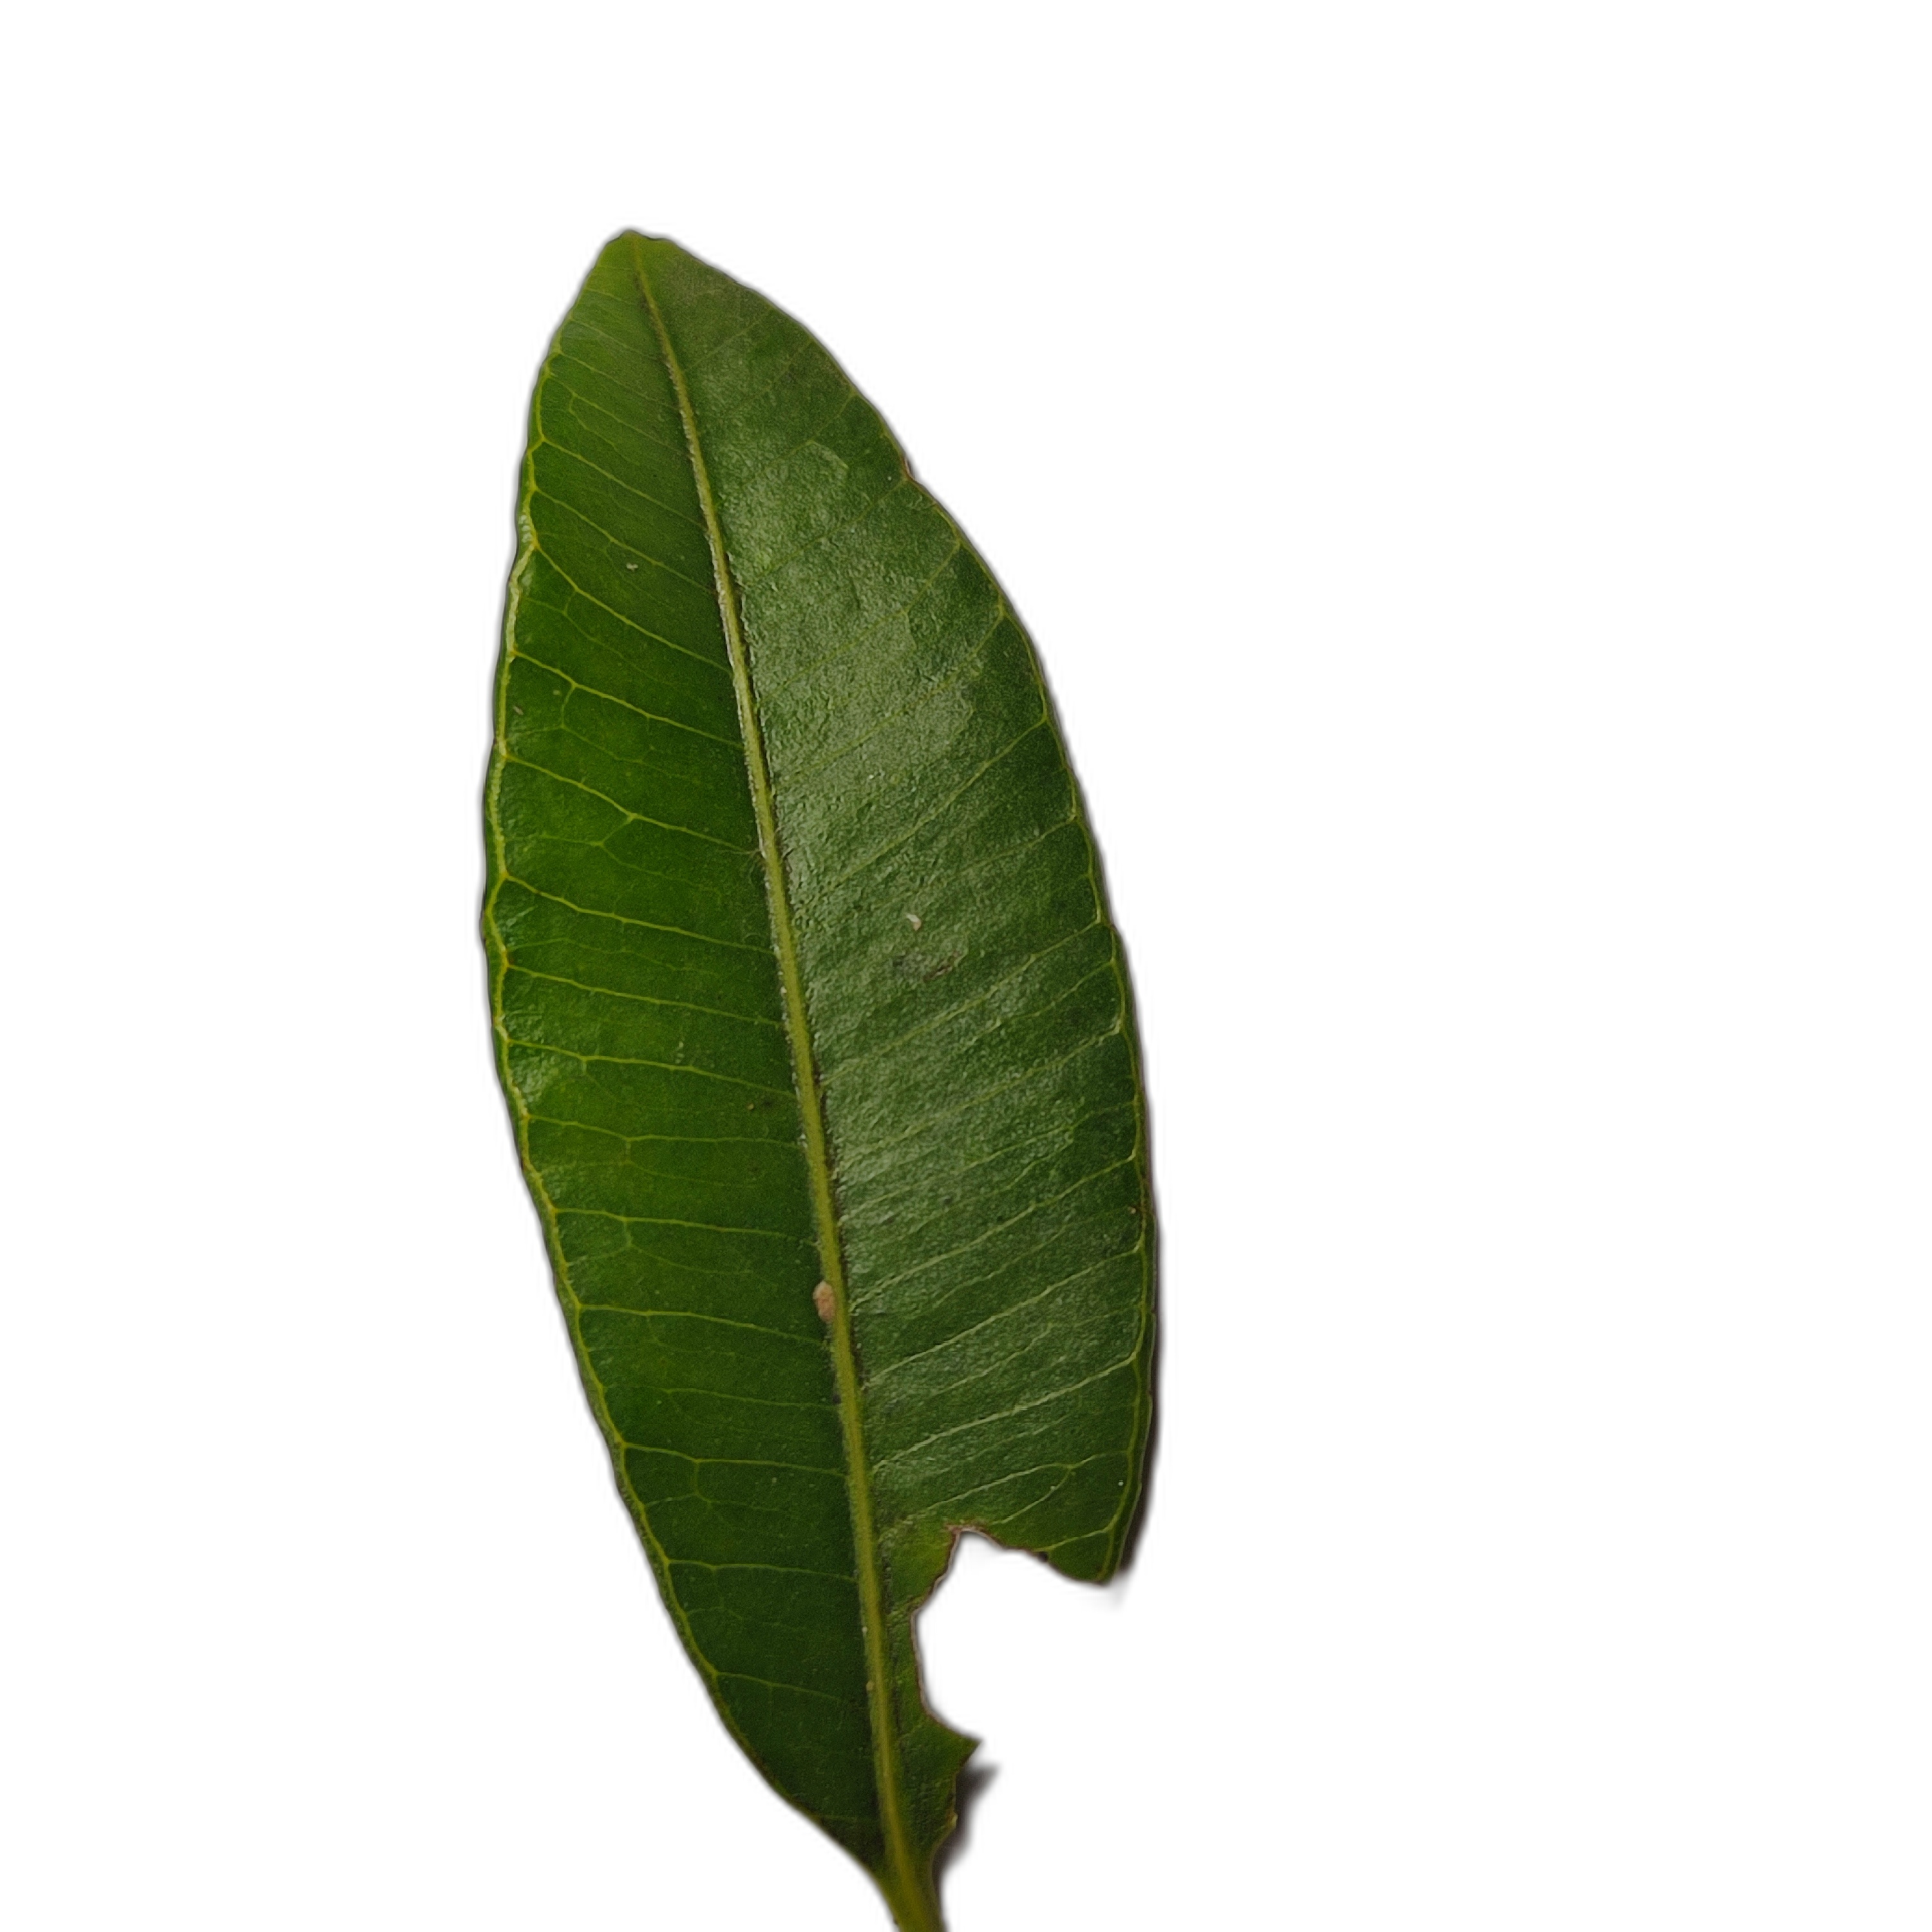
Label: not_healthy